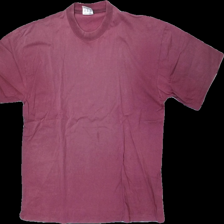
View: front
Type: T-shirt
Category: Men
Brand: Not in the list
Brand text on label: best in town
Colors: Purple
Material: 100% cotton
Cut: Regular
Size: XL
Season: All
Holes: Major
Damage: hål
Damage location: middle right
Damage 2 location: bottom right
Price range: <50
Recommended usage: Export
Description: lila t-shirt, urtvättad och flera hål
Comment: urtvättad